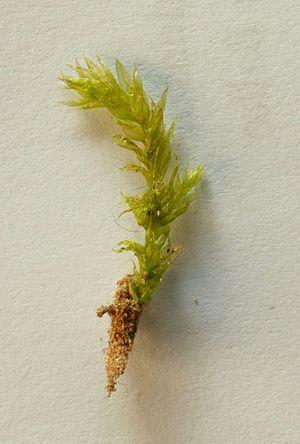
L'embranchement des Bryophyta ne concerne que les mousses au sens strict, tandis que le terme bryophyte pris au sens large s'applique aux trois embranchements de plantes terrestres qui ne possèdent pas de vrai système vasculaire.